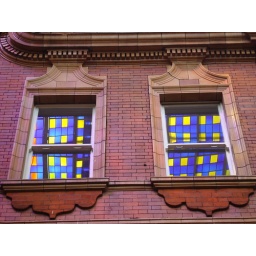
Reflection of the roof in the windows